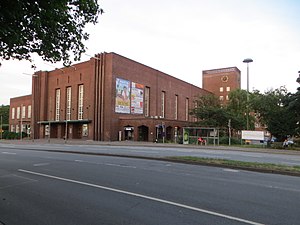
Deutsches Haus
Det Tyske Hus i Flensborg
Deutsches Haus eller Det tyske Hus er en kongresbygning i Flensborg, Tyskland, med plads til 1.500 deltagere.